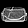
Label: Bag